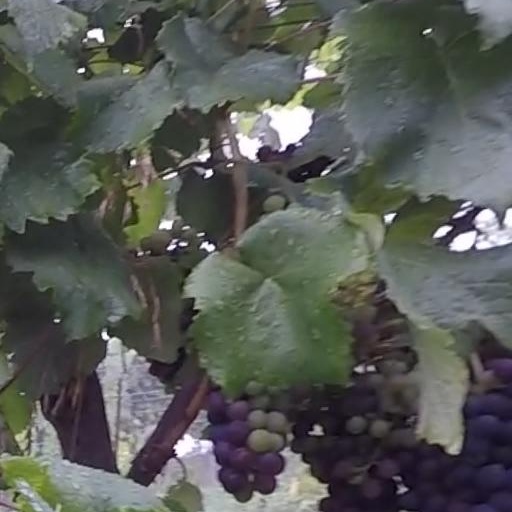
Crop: grape